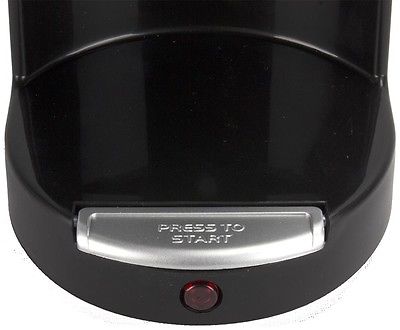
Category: coffee maker